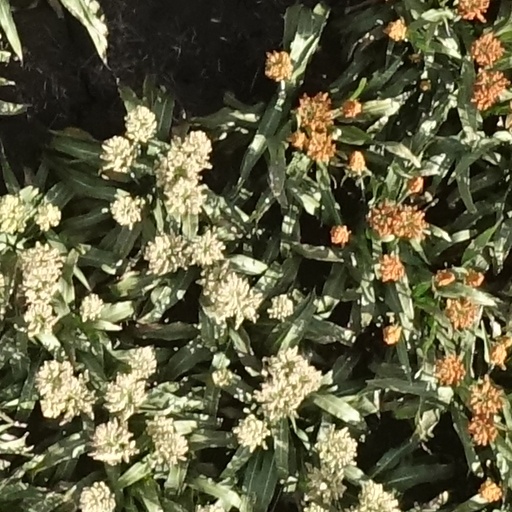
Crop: sorghum